Mehmed Ali Pasha (marshal)

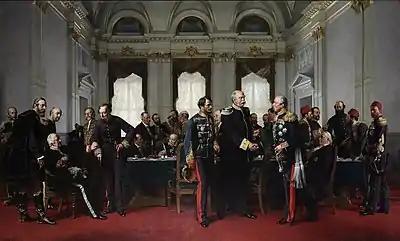
Painting of the Congress of Berlin by Anton von Werner (far right: Mehmed Ali Pasha), 1878

In the 1877–1878 war against Russia, Mehmed Ali led the Turkish army in Bulgaria. He was successful in his operations on the Lom river (August–September 1877), such as at Katselovo and Ablanovo, but was eventually afterward forced back by his opponents. He failed to effect a junction with Süleyman Hüsnü Pasha, and was superseded by the latter.